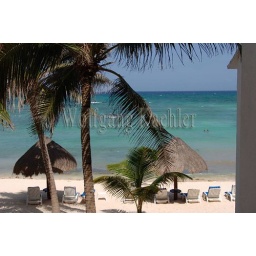
Mexico, yucatan peninsula, near cancun, riviera maya, akumal, half moon bay, beach with palapas and coconut palm trees